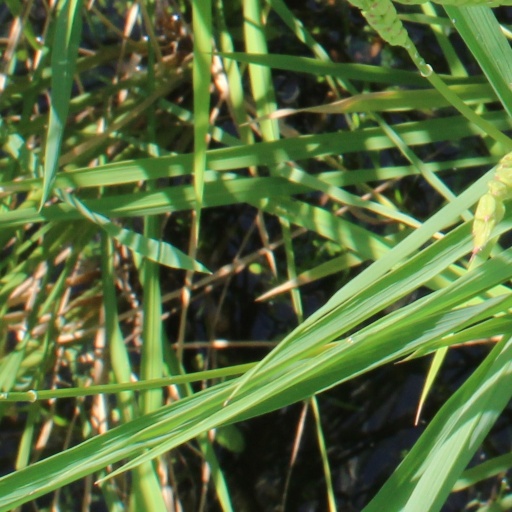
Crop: rice